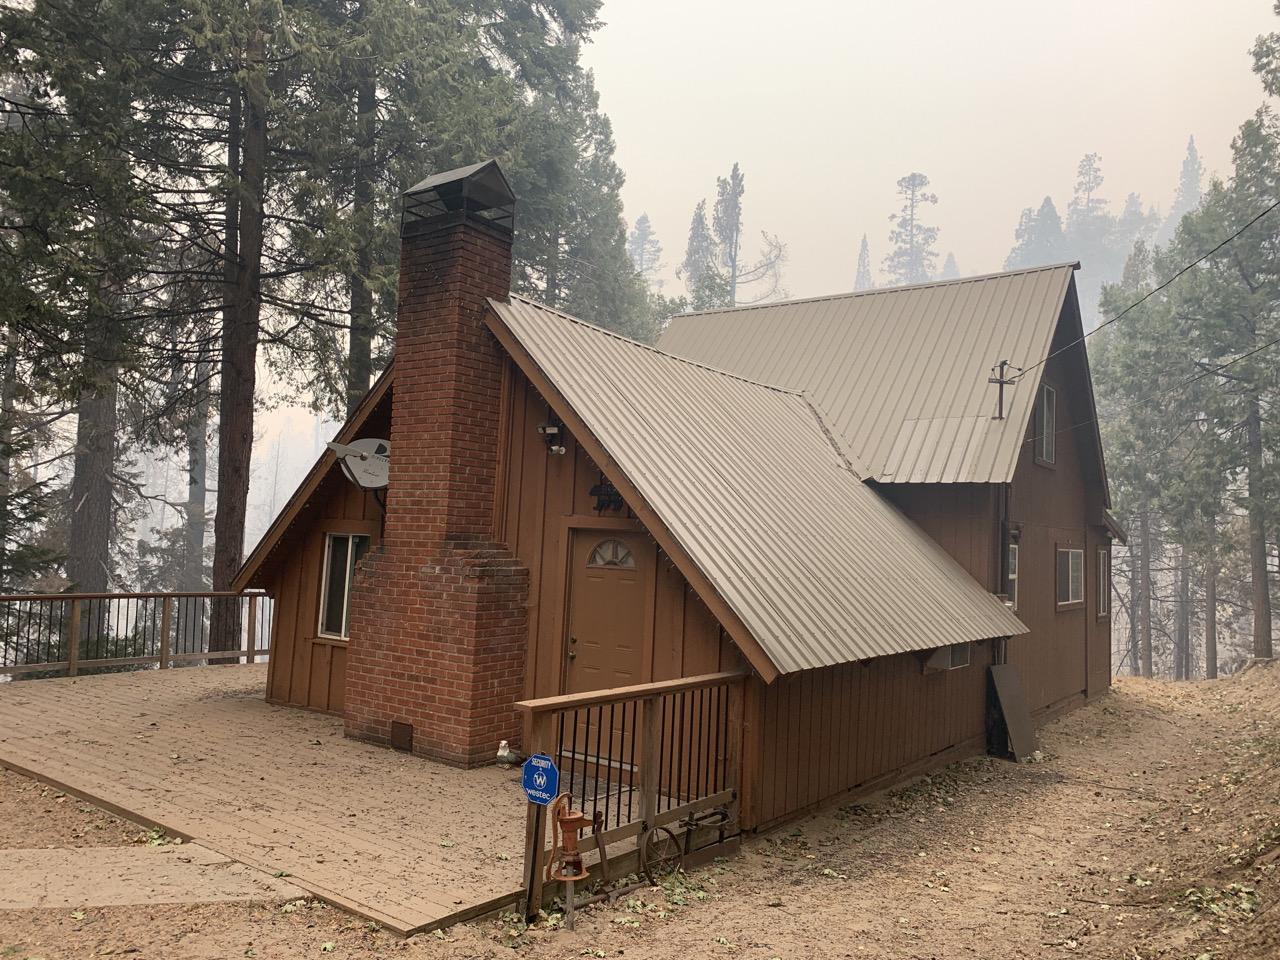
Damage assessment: no_damage